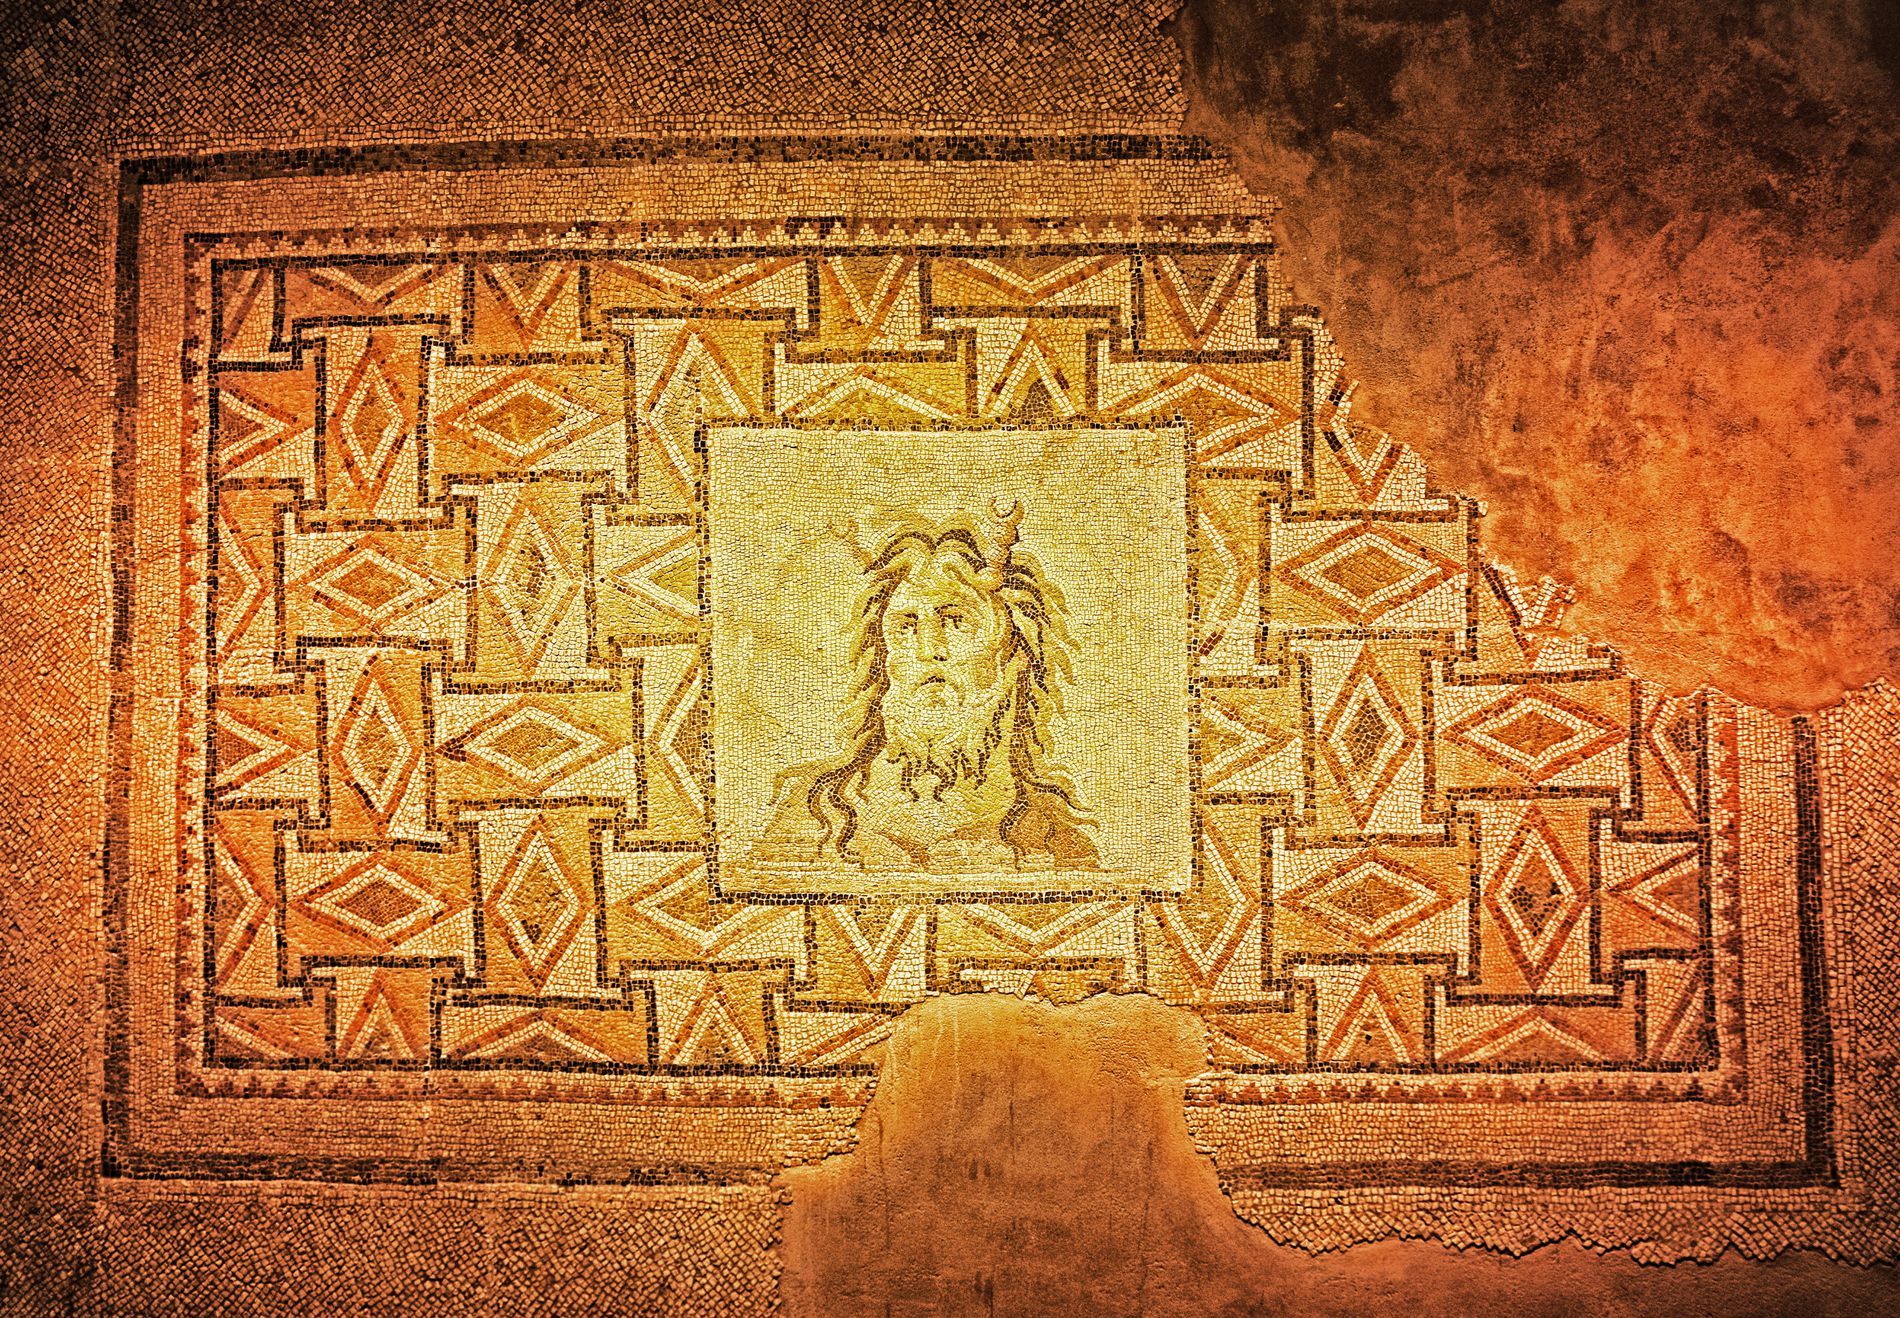
Ancient Mosaic with Bearded figure
An aged Mosaic shows a central square featuring a bearded man with wavy hair, possibly a mythological or a historical figure. Surrounding this portrait is  a well arranged pattern of small tiles, the colors are brown and beige, some of the mosaic are missing, adding more historic look.
A Close-up highlights the fine craftsmanship of and ancient mosaic. The warm golden lighting brings out its details. The missing part of the pattern adds a historical value to this piece of art.
Labels: Tile, Art, Adult, Bride, Female, Person, Wedding, Woman, Floor, Mosaic, Face, Head, Flooring, Archaeology, Architecture, Building, Wall, Pattern, Painting, Texture, Ancient Mosaic
Camera: NIKON CORPORATION NIKON D7200
Lens: 18.0-50.0 mm f/2.8, (185) 18-50mm
Aperture: F4.5
Exposure: 1/60 sec
ISO: 250
Focal length: 18.0 mm